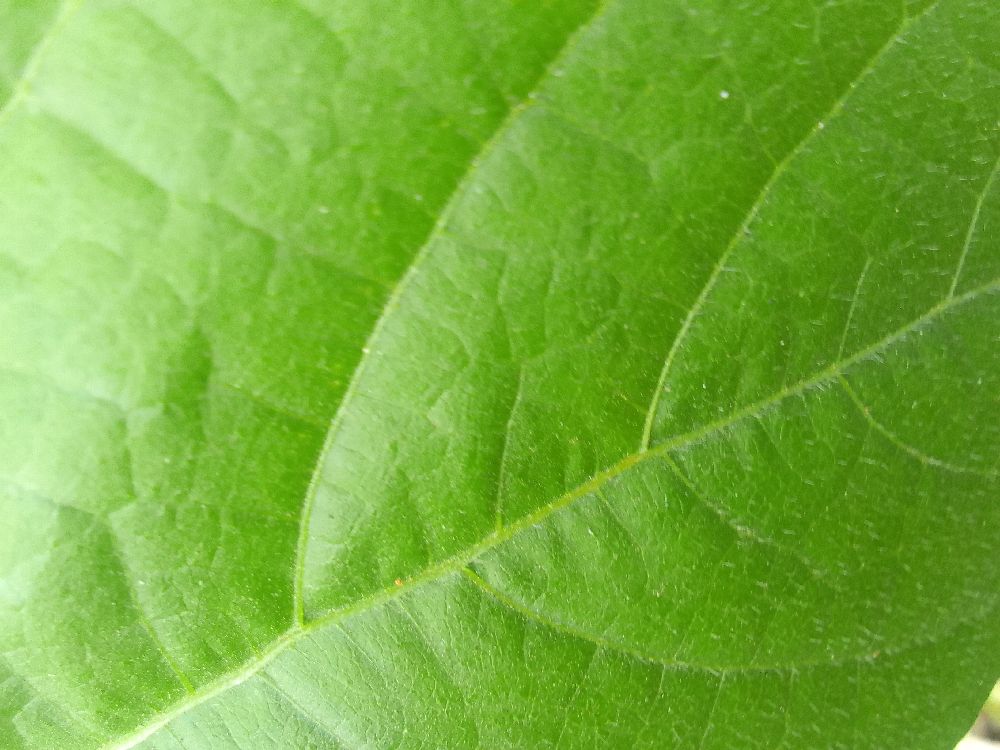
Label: healthy